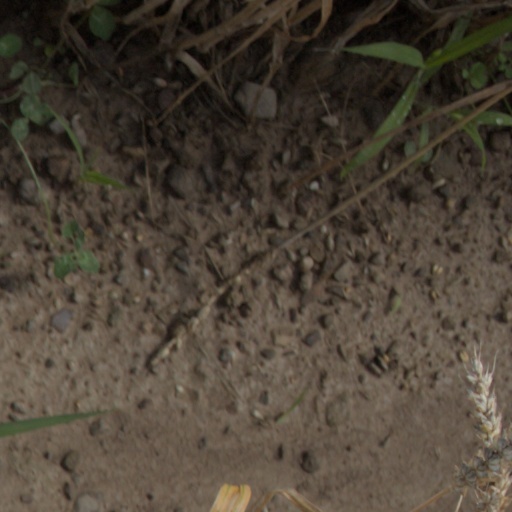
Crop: wheat